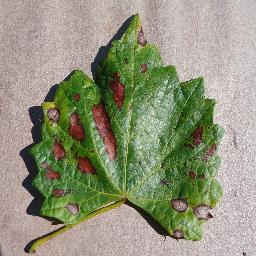
Label: Grape___Esca_(Black_Measles)